Viktor Alksnis

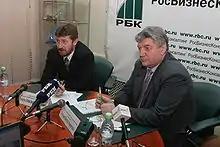
Alexander Ponosov and Viktor Alksnis

In 2007, Alksnis launched a campaign to promote the use of free software such as the Linux operating system in Russian state institutions to secure software independence.